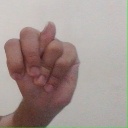
अक्षर: न